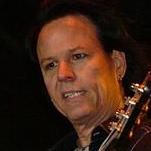
Age: 44